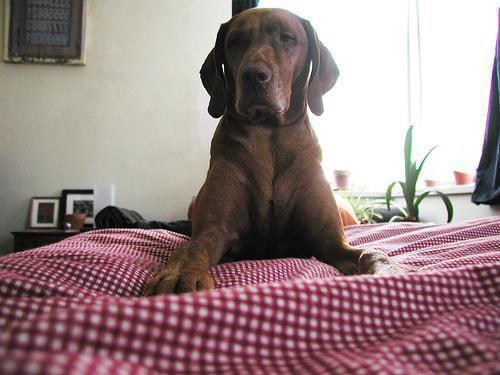
vizsla